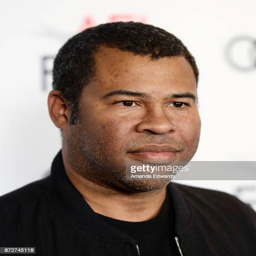
comedian arrives at photo call